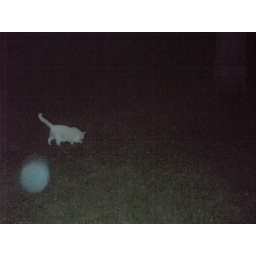
This cat was bouncing around in the grass playing with something invisible. Or so we thought.